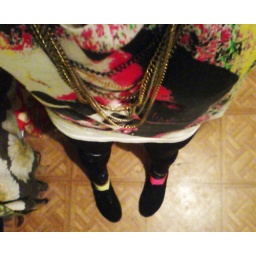
This is me taking a pic down myself in my kitchen having come home from a night out.